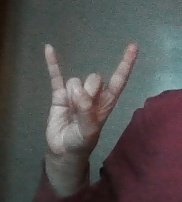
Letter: la